History of Eclipse Aviation

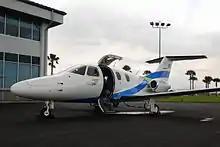
DayJet Eclipse 500

On 8 October 2008, the Belgian company Royal Properties filed a lawsuit, alleging that Eclipse Aviation failed to return "the deposit it paid despite the occurrence of a Refund Event and Royal Properties' effective notice of demand for a refund."